Sergey Soloviev (politician)

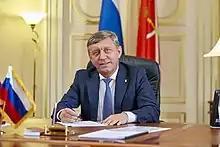

Sergey Anatolievich Soloviev (1 May 1961, Moscow) is a Russian political figure, deputy of the 8th State Duma.